Mang Kepweng: Ang Lihim ng Bandanang Itim

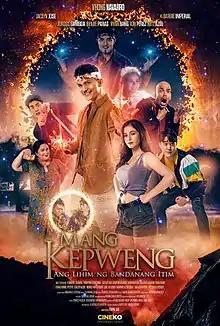
Official release poster

Mang Kepweng: Ang Lihim ng Bandanang Itim is a 2020 Philippine fantasy horror-comedy film directed by Topel Lee starring Vhong Navarro. It is a sequel of the 2017 film, "Mang Kepweng Returns" and is an official entry to the 2020 Metro Manila Film Festival.